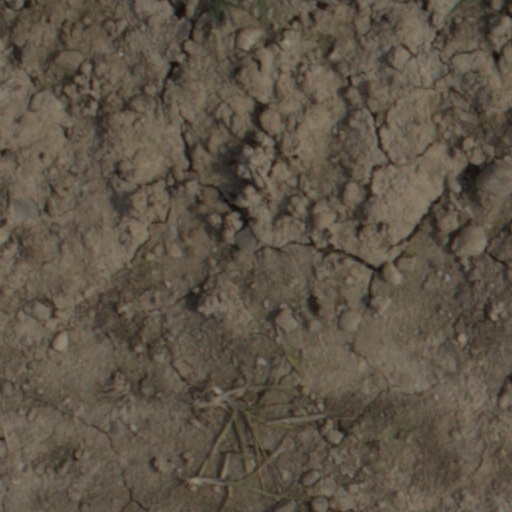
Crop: wheat